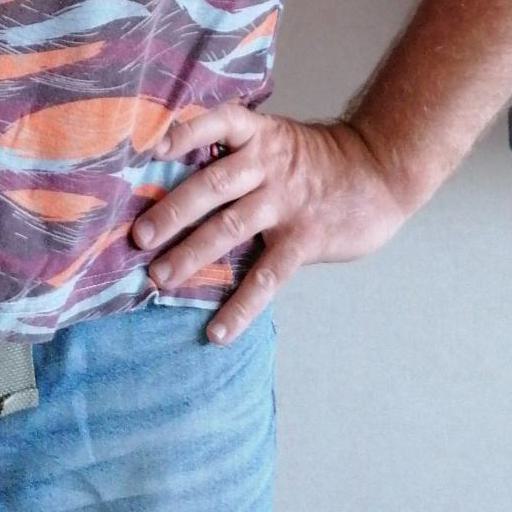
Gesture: no_gesture